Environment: real
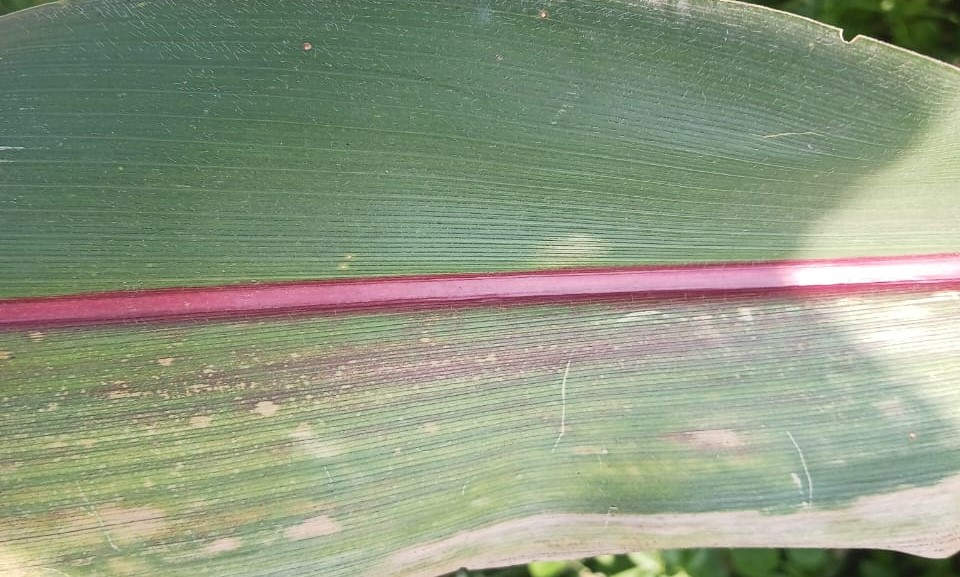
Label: phosphorus_deficiency